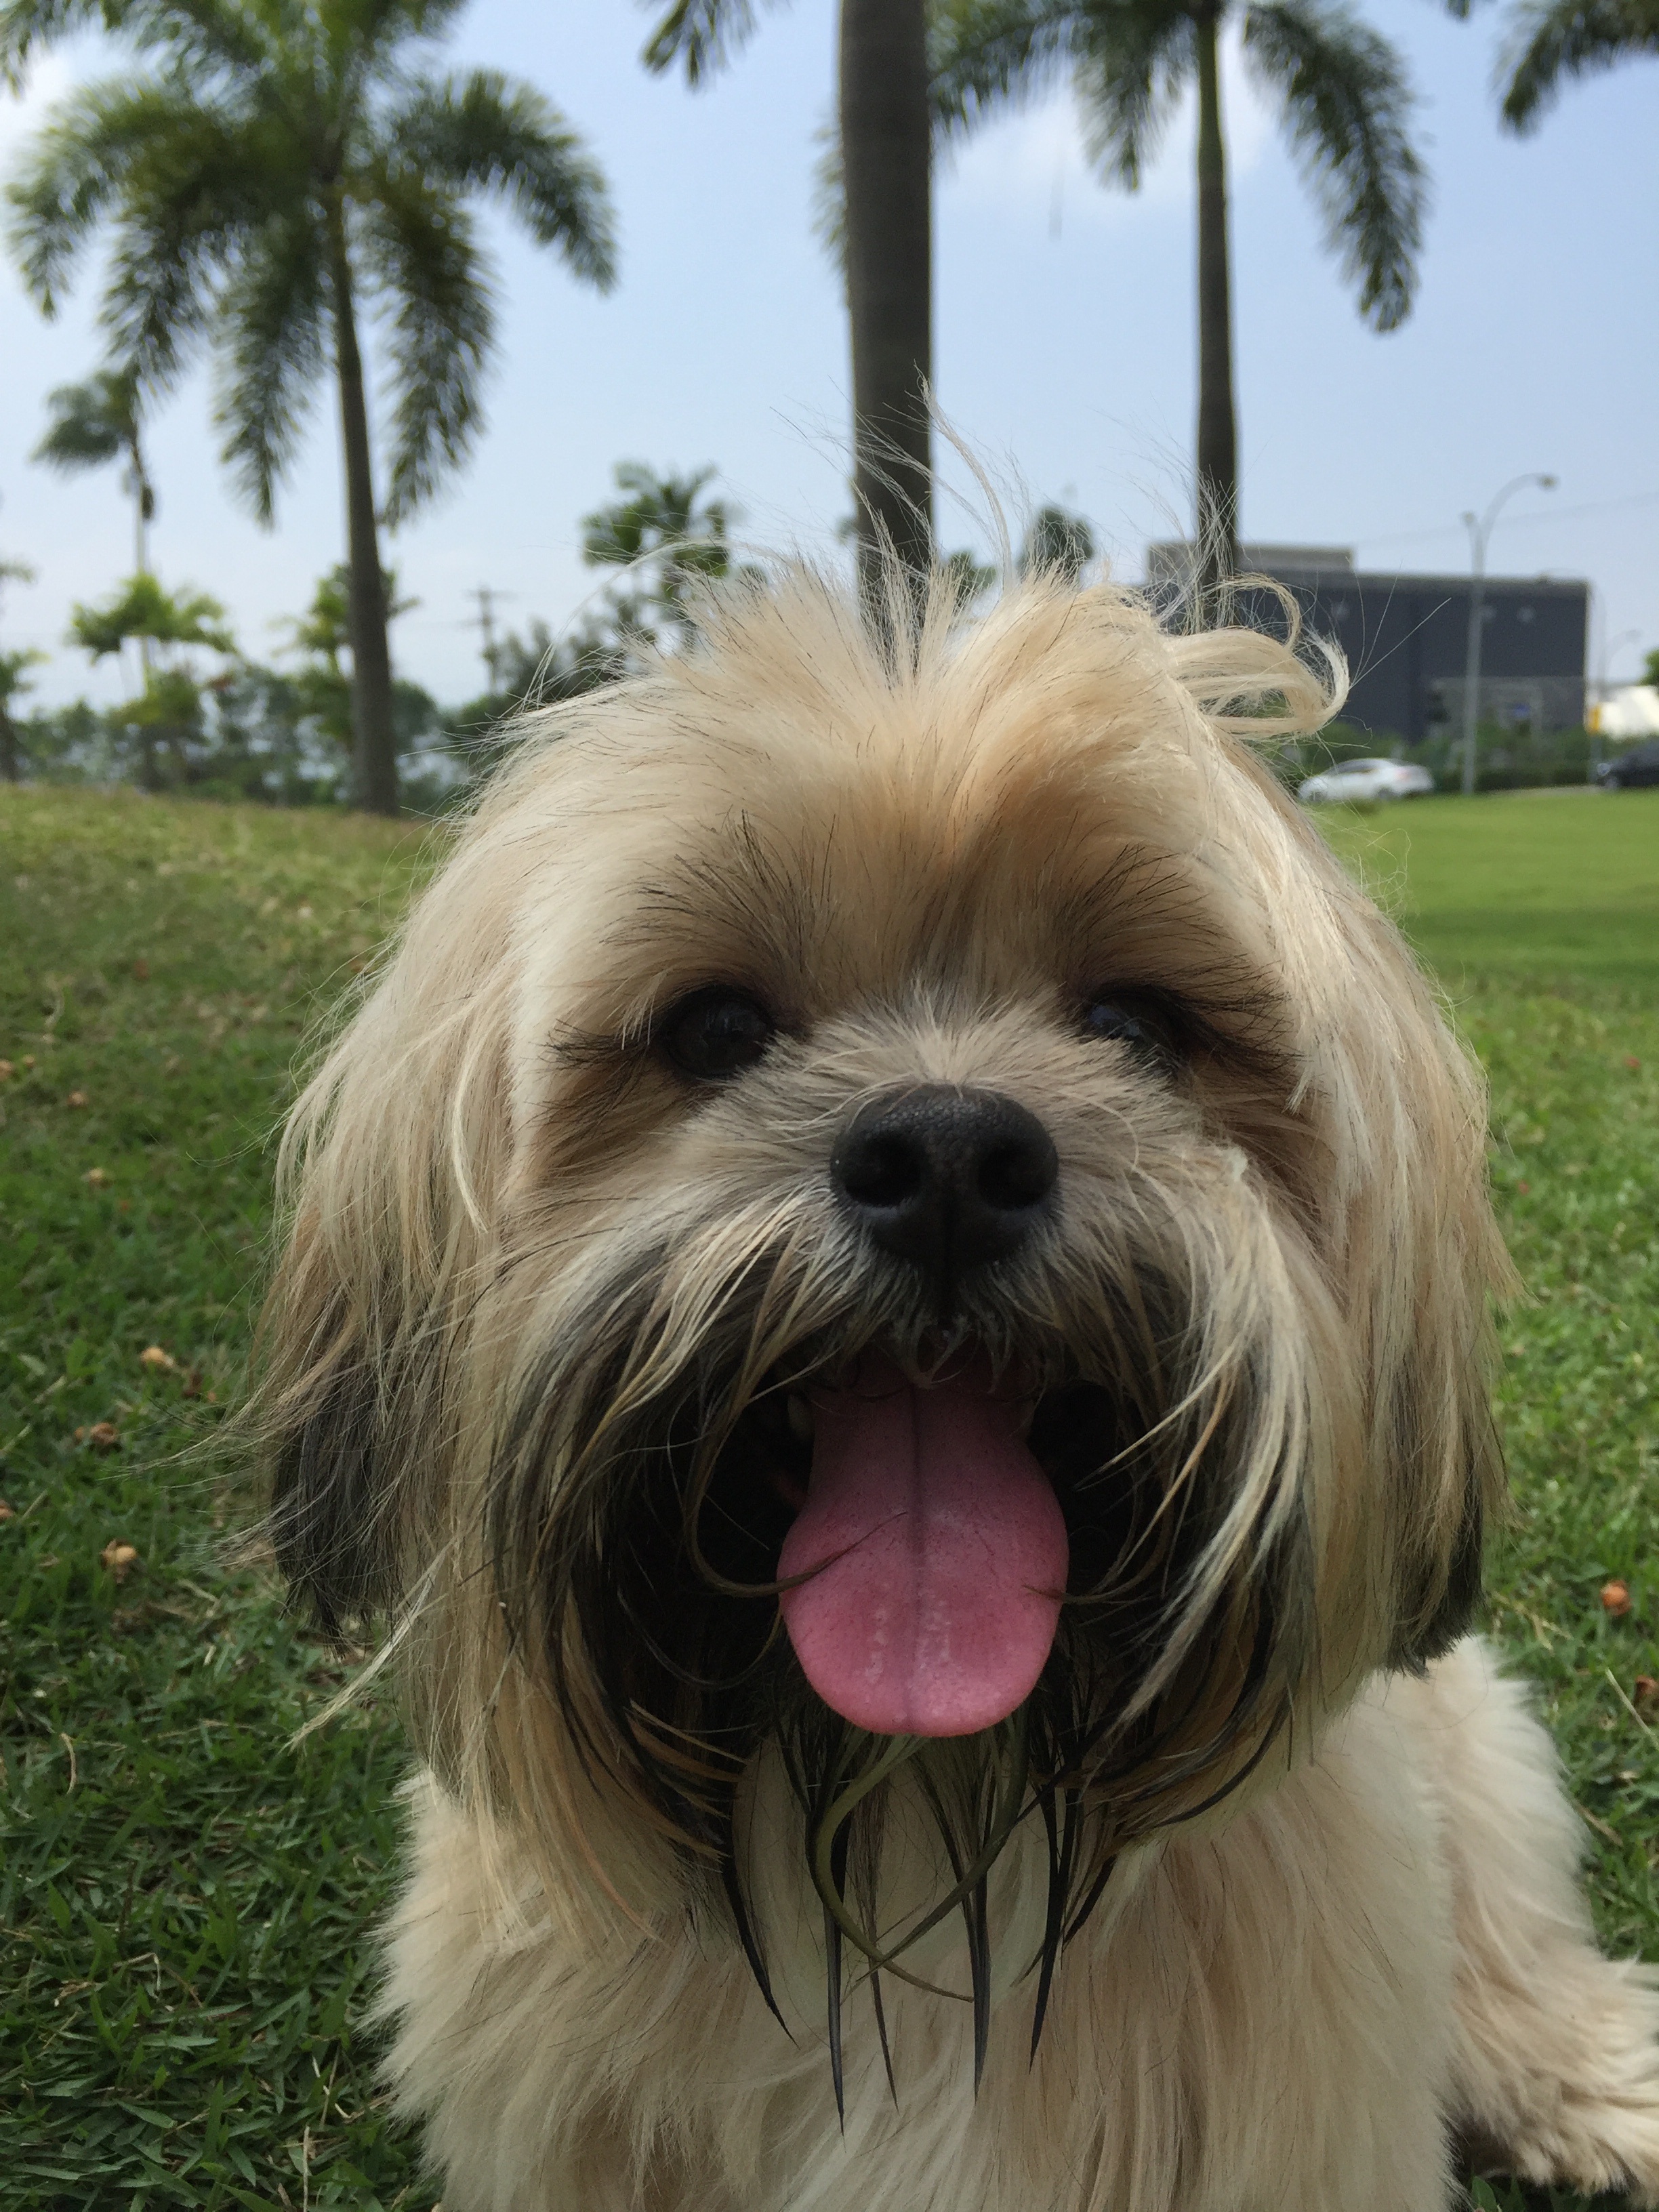
puppy, dog, animal, canine, pet, mammal, animals, vertebrate, dog breed, lhasa apso, domestic animals, companion, pet animal, irish soft coated wheaten terrier, cairn terrier, tibetan terrier, havanese, dog like mammal, carnivoran, schnoodle, dandie dinmont terrier, glen of imaal terrier, dog crossbreeds, morkie, norfolk terrier, catalan sheepdog, polish lowland sheepdog, bolonka, poodle crossbreed, sapsali, lowchen